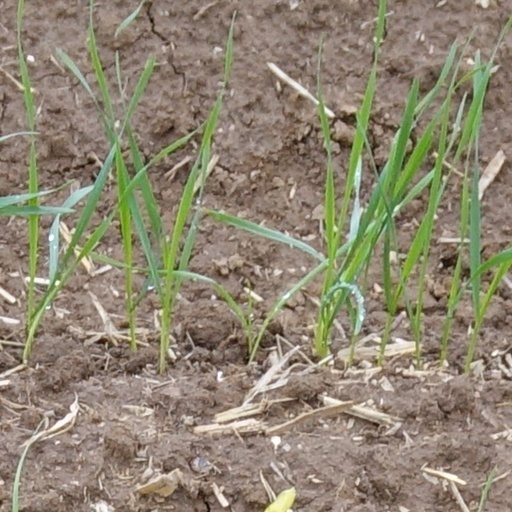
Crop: wheat